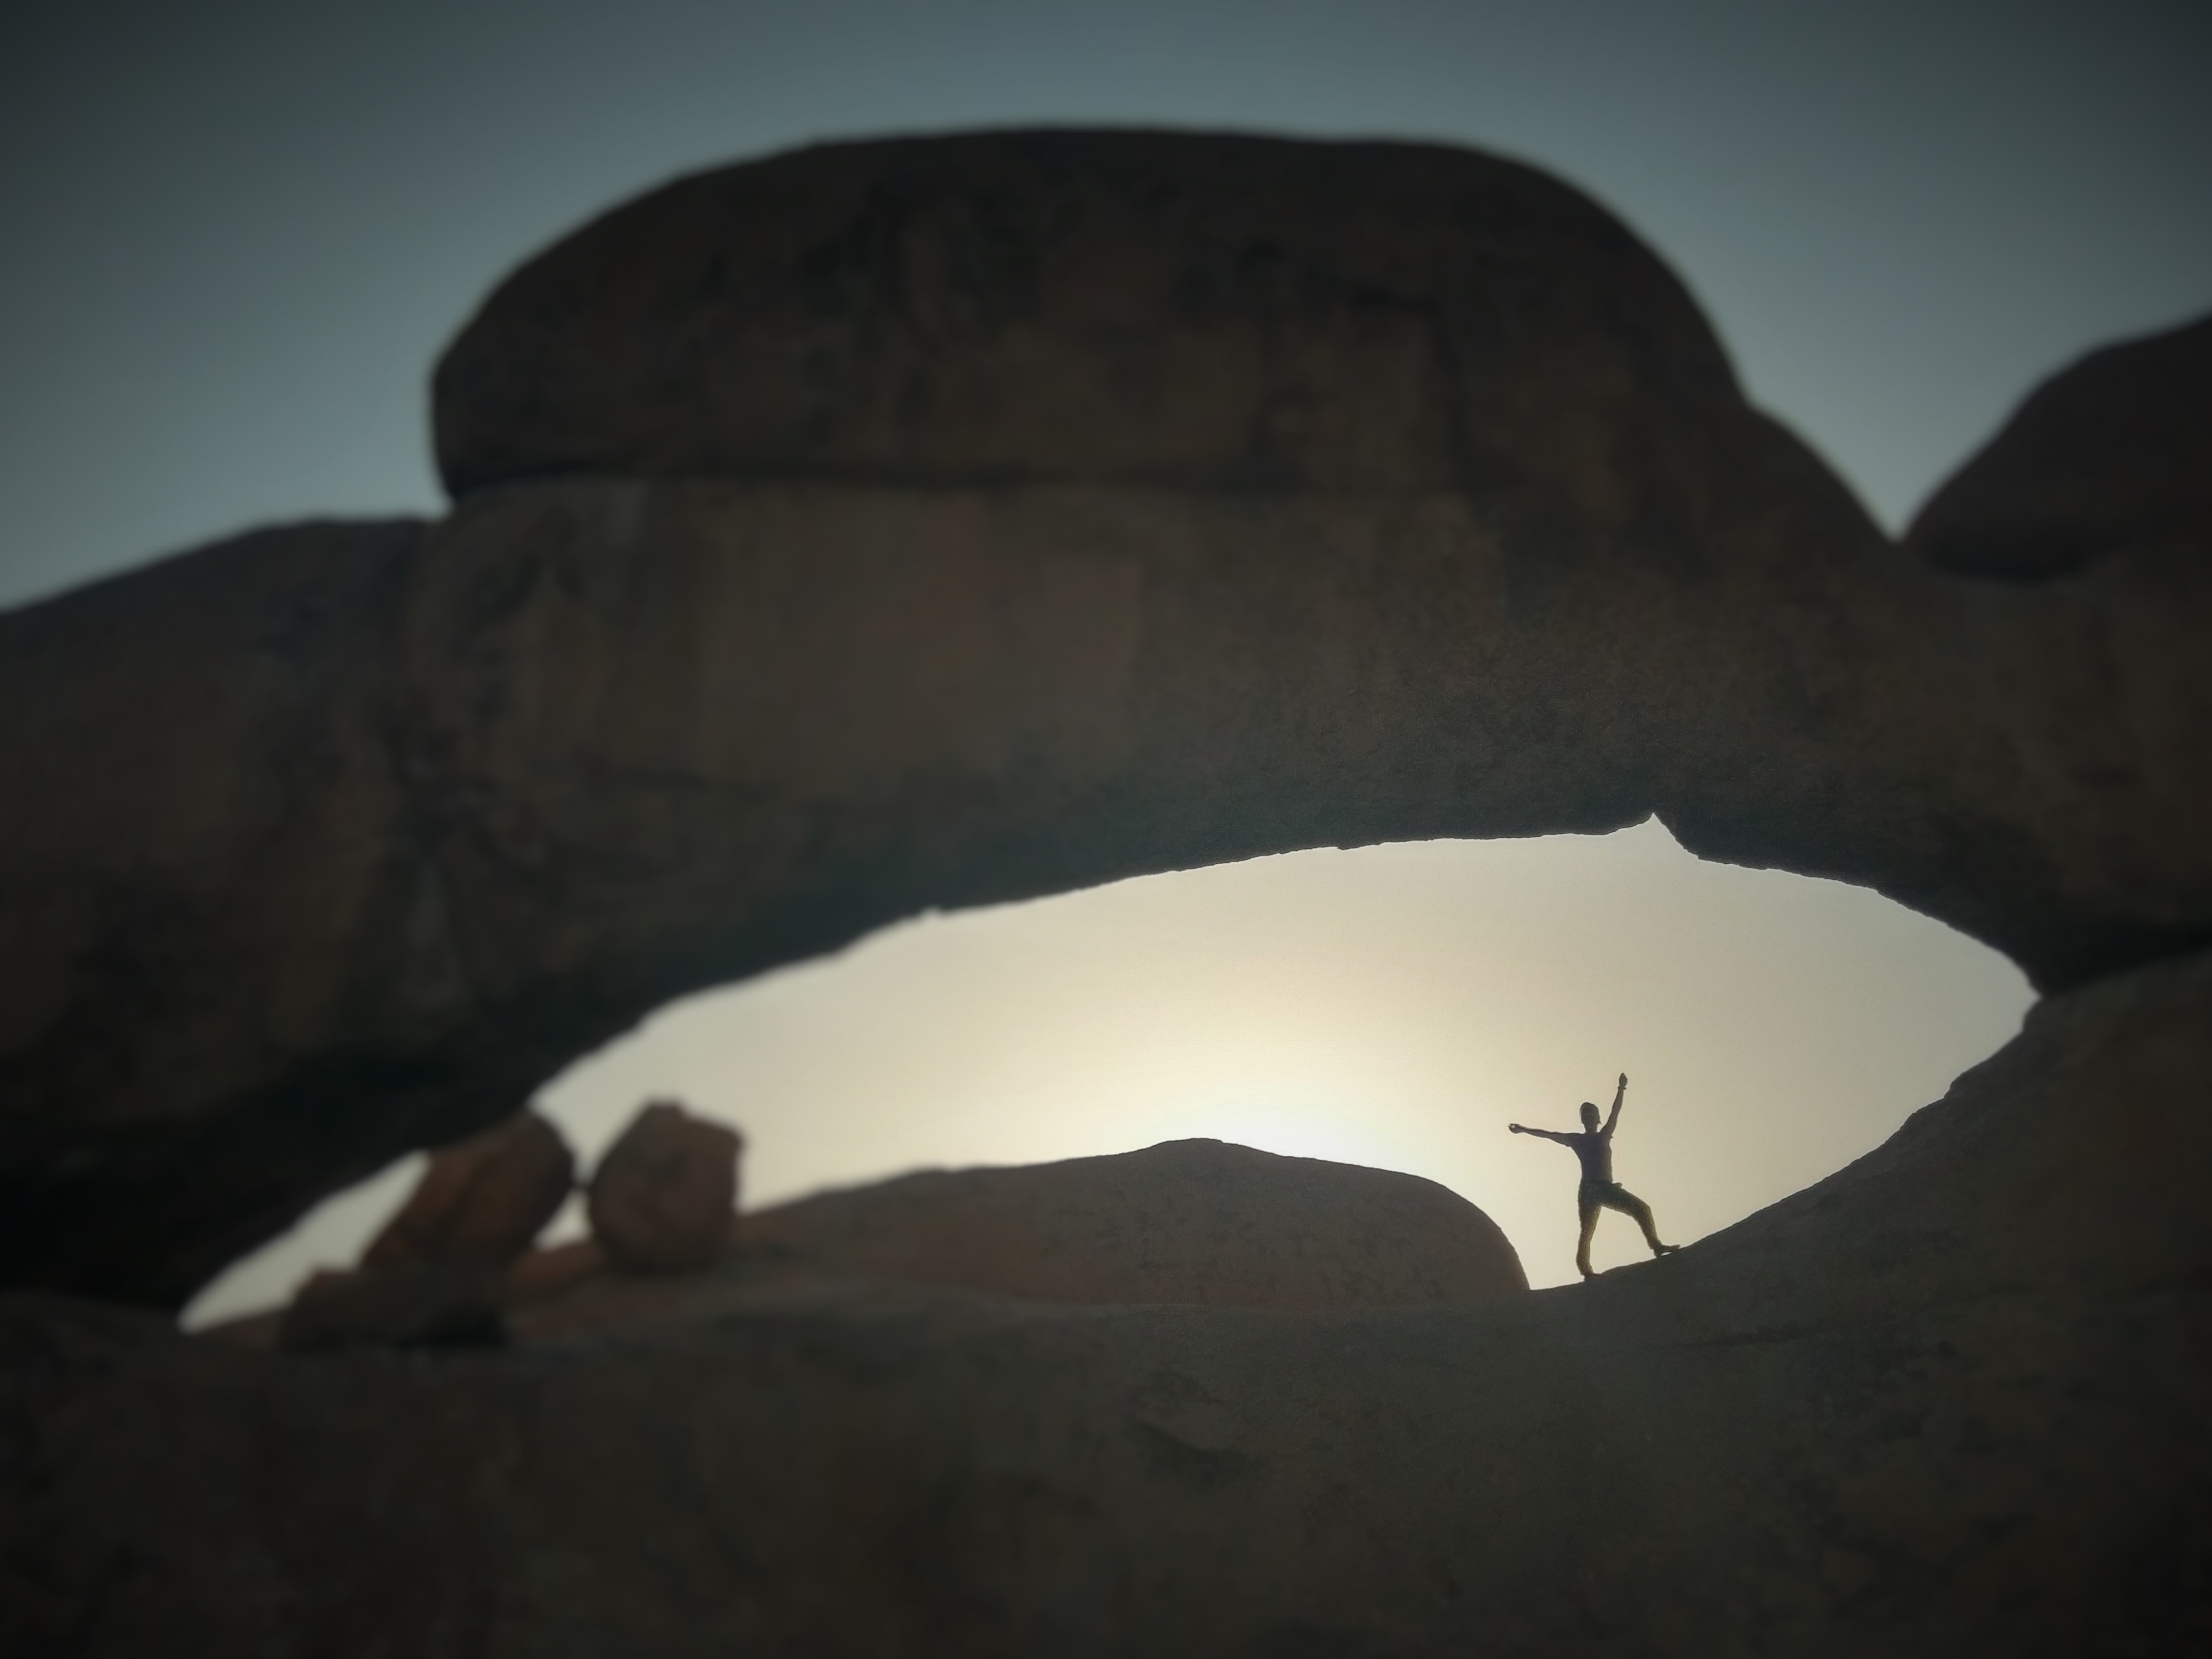
nature, rock, desert, formation, cave, reflection, darkness, landform, ark, erosion arch